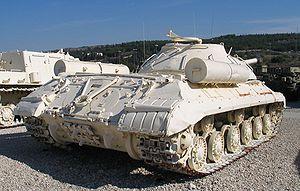
L'IS-3 ou JS-3 est un char lourd soviétique apparu à la fin de la Seconde Guerre mondiale sans qu'il n'ait eu le temps de prendre une part active au combat. Succédant à l'IS-2, il s'agit du troisième char de la série des chars lourds IS. On a pu le voir pour la première fois lors du défilé militaire du 7 septembre 1945, au cours duquel il impressionna les puissances occidentales par sa tourelle en forme de bol renversé et sa caisse, particulièrement bien profilée.